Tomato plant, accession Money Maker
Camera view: bottom (45 deg); turntable rotation: 0 degrees
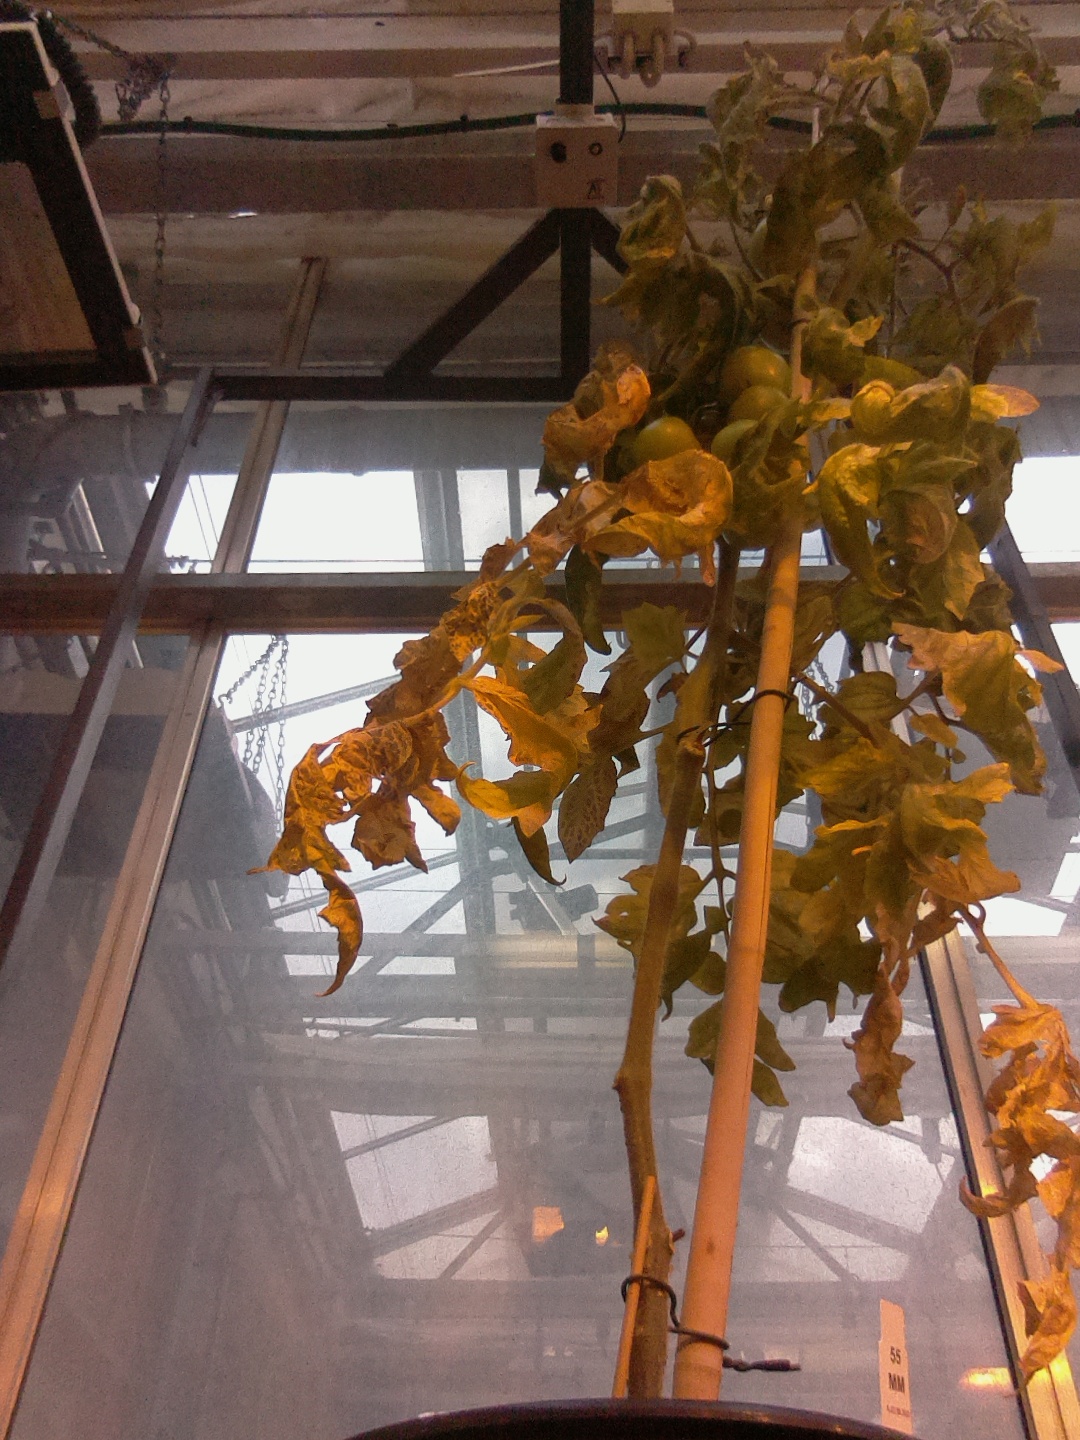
BBCH growth stage 80: fruits start showing typical ripe color (orange -> red)